Portoferraio

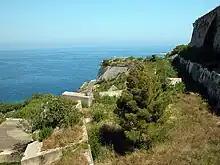
View of the Medici fortifications.

Portoferraio is a town and "comune" in the province of Livorno, on the edge of the eponymous harbour of the island of Elba, Tuscany. It is the island's largest town. Because of its terrain, many of its buildings are situated on the slopes of a tiny hill bordered on three sides by the sea.